Music education and programs within the United States

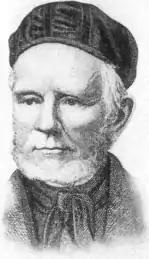
Lowell Mason

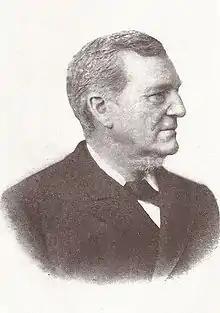
Luther Whiting Mason

Two main methodologies used to teach music were the "rote" method and the "note" method. The rote method followed many Pestalozzian ideologies. Songs were taught first and musical ideas were presented later, one at time, carefully and systematically. Singing by rote was the basis for this methodology. Lowell Mason authored what is believed to be the first music series using the rote method. Lowell Mason's "The Song Garden" from 1864 set the stage for other rote methodologies of the late nineteenth century. Luther Whiting Mason was a prominent rote method name presented in the textbook. Luther Mason was employed in Cincinnati schools but later moved to Boston to be the "superintendent of music in the primary schools". Luther Mason wrote school textbooks using rote methodology. The National Music Course, published by Ginn in 1870, had seven books presented in a sequential approach of using rote songs to teach music reading. (p. 196) Luther Mason included very detailed lesson plans for the classroom teacher, since at the time music was taught by the classroom teacher but overseen by a music specialist. The series was designed for fifteen minutes of music instruction each day given by the classroom teacher and overseen by a music educator once per week. The book series was so popular Luther Mason was invited to apply his methods in Japan and Germany. The rote method was less favored than the "note" method later in the nineteenth century. However, the debate continues today.